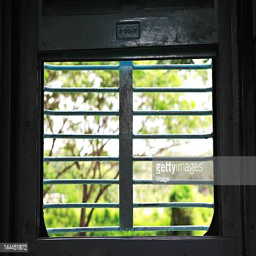
view from a window of a train